Suzanne Hecht Pontremoli

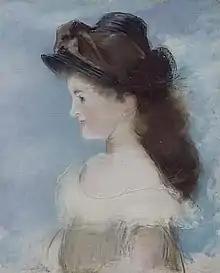
Suzanne Hecht Pontremoli 1882 by Edouard Manet, Orsay Museum

Suzanne Hecht Pontremoli (Paris, 31 December 1876 – Paris, 19 March 1956) was a French art collector.